Adolescent idiopathic scoliosis

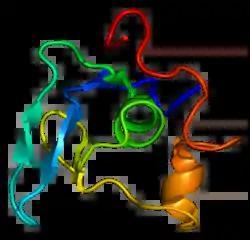
"Fibrillin 1", protein encoded by the FBN1 gene

In a study done in 2014, researchers undertook whole-exome sequencing on 91 Caucasian patients with severe adolescent idiopathic scoliosis and 331 Caucasian control subjects in order to find rare genetic mutations that might be deleterious and involved in AIS. The list of mutations that were considered rare by the researchers consisted of coding variants that were absent on the dbSNP database and caused insertions, deletions, frameshift, splice-site, or missense mutations.